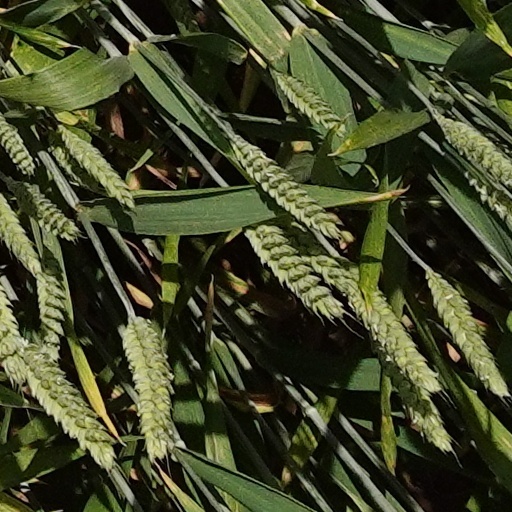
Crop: wheat